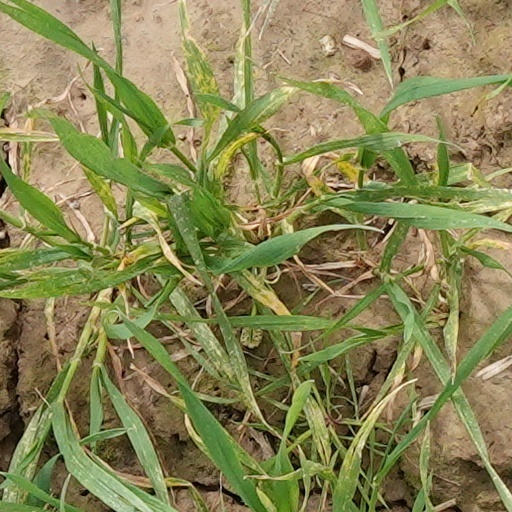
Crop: wheat